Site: brandenburg
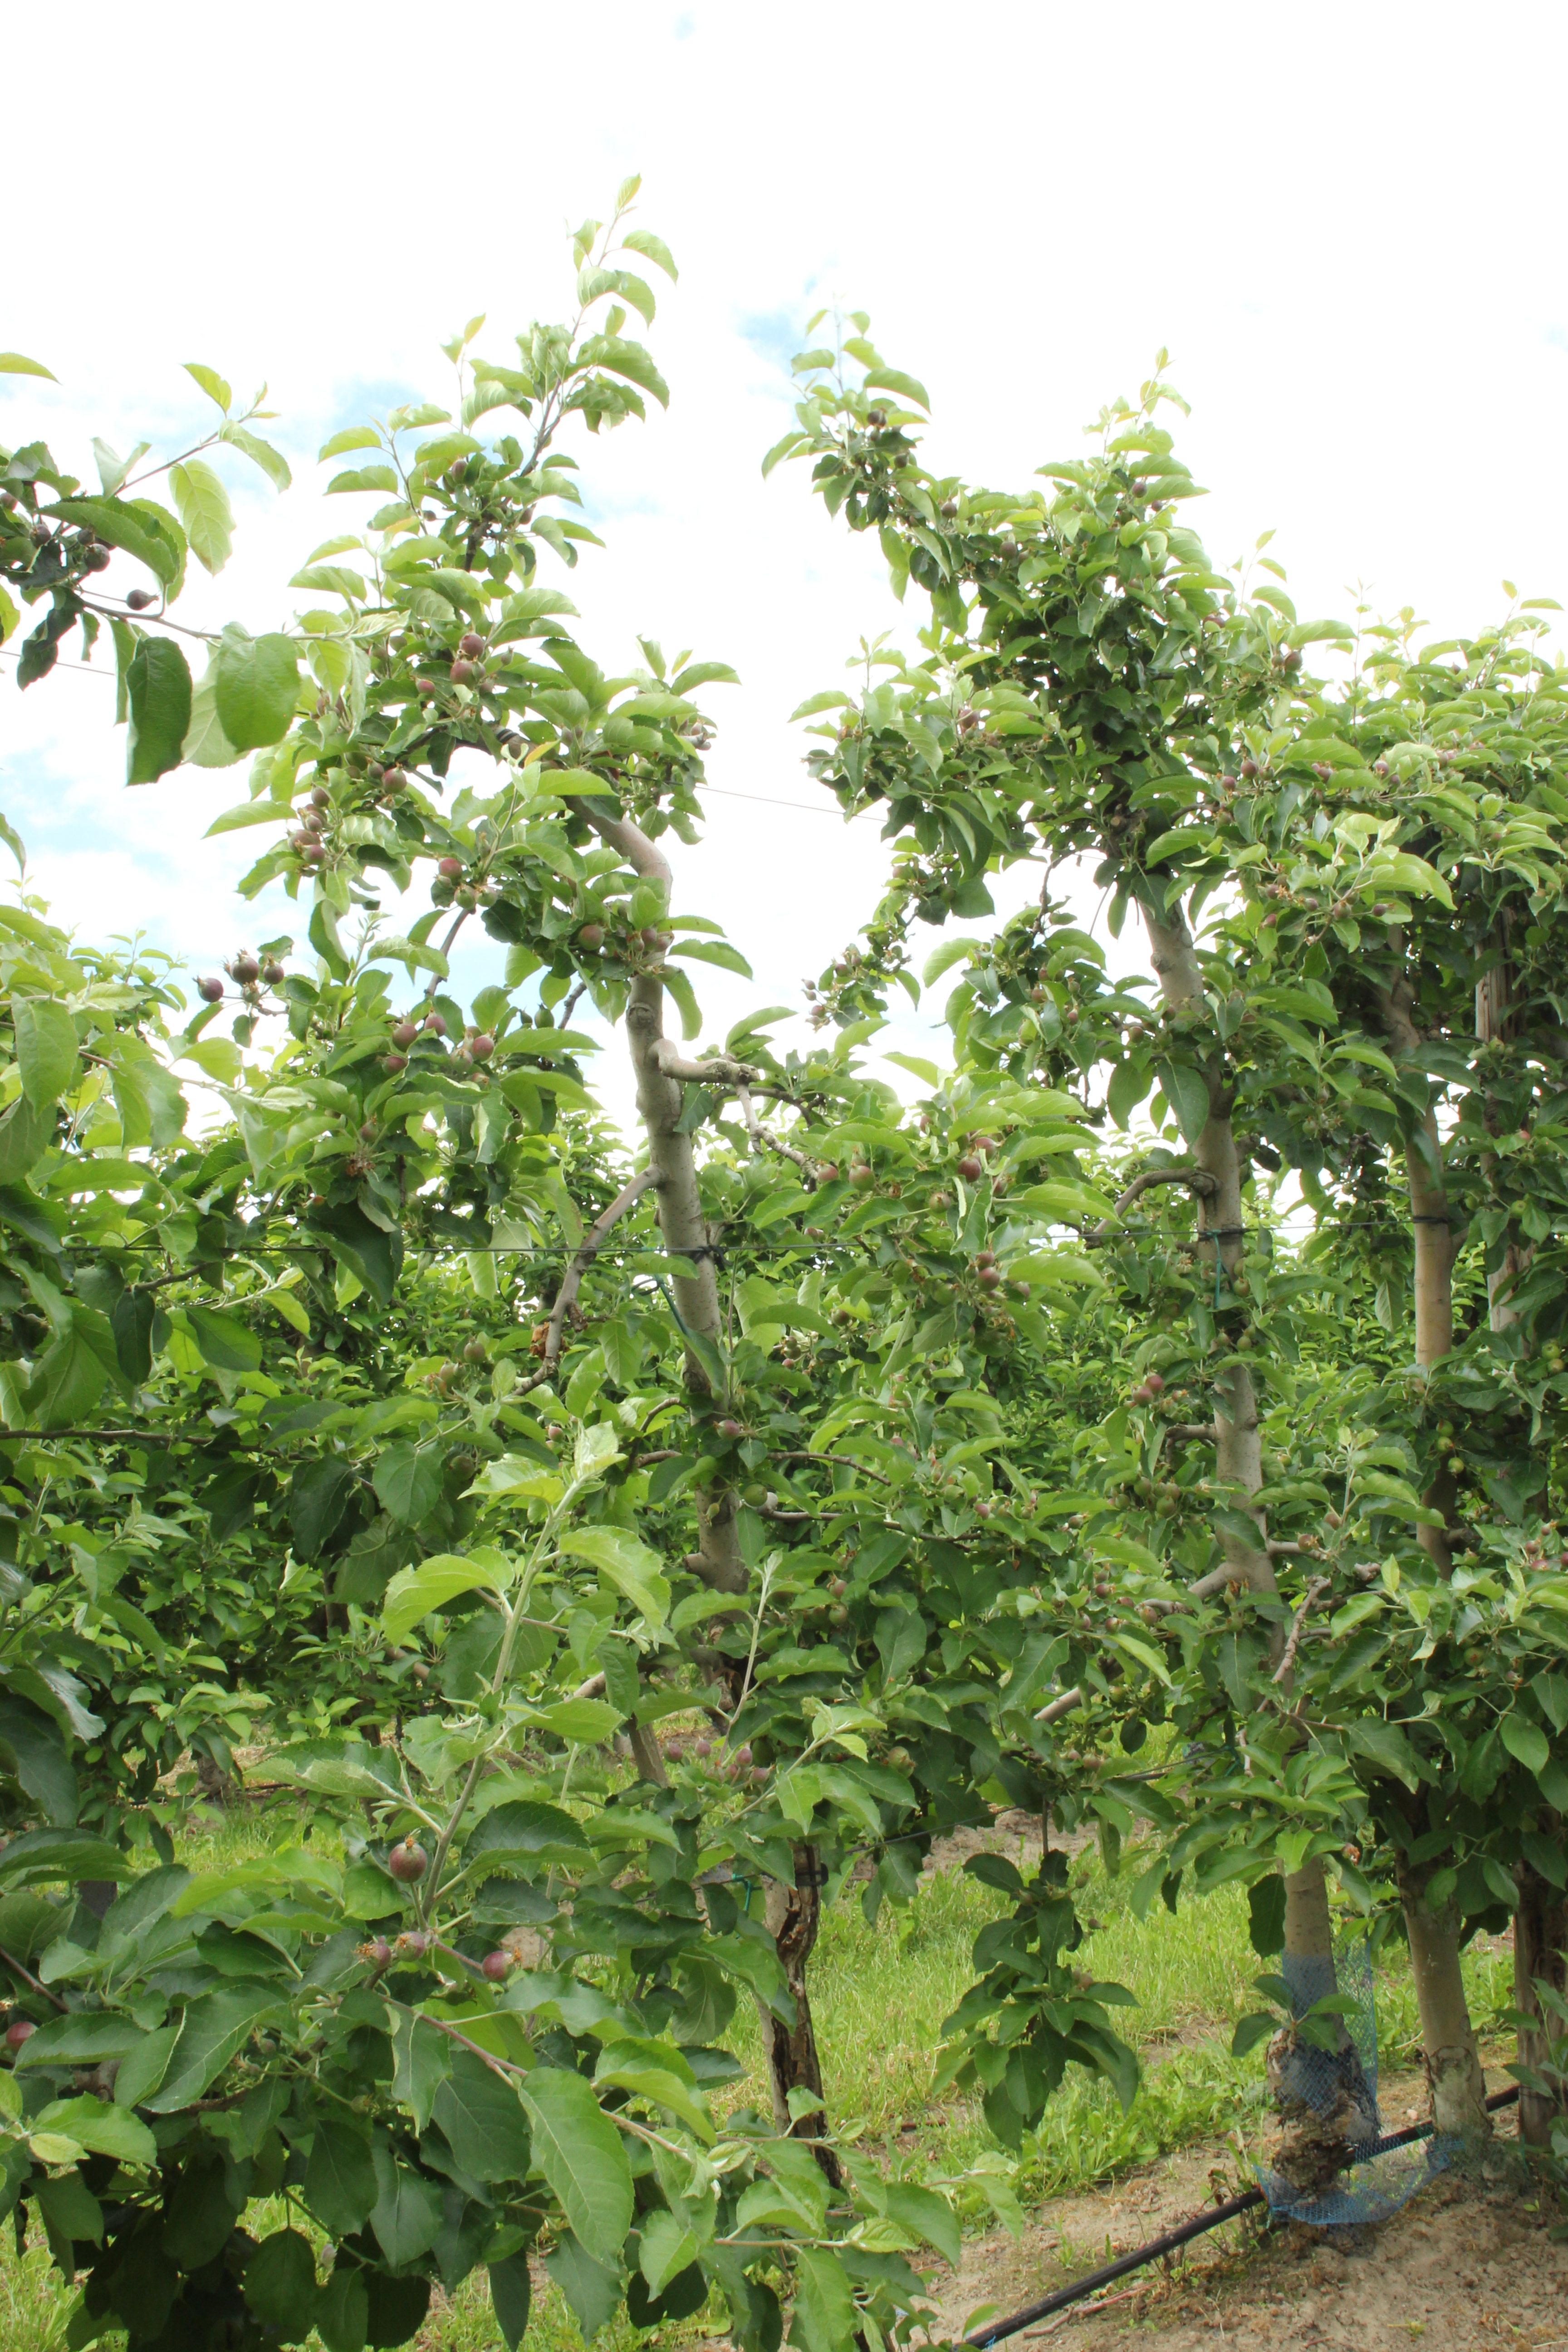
Growth stage (BBCH 72): Development of fruit